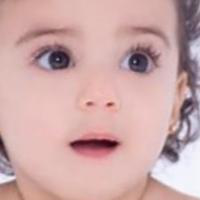
Age group: age 01-10